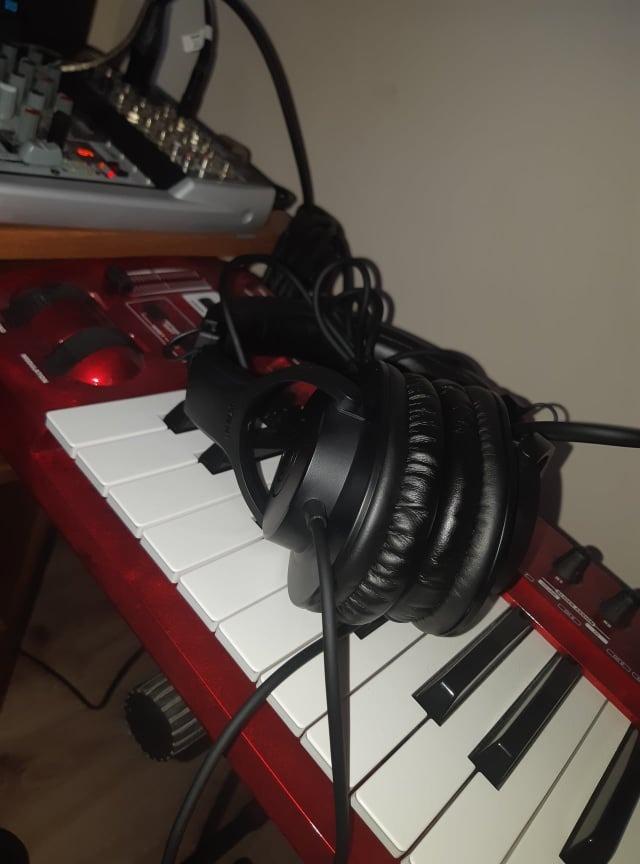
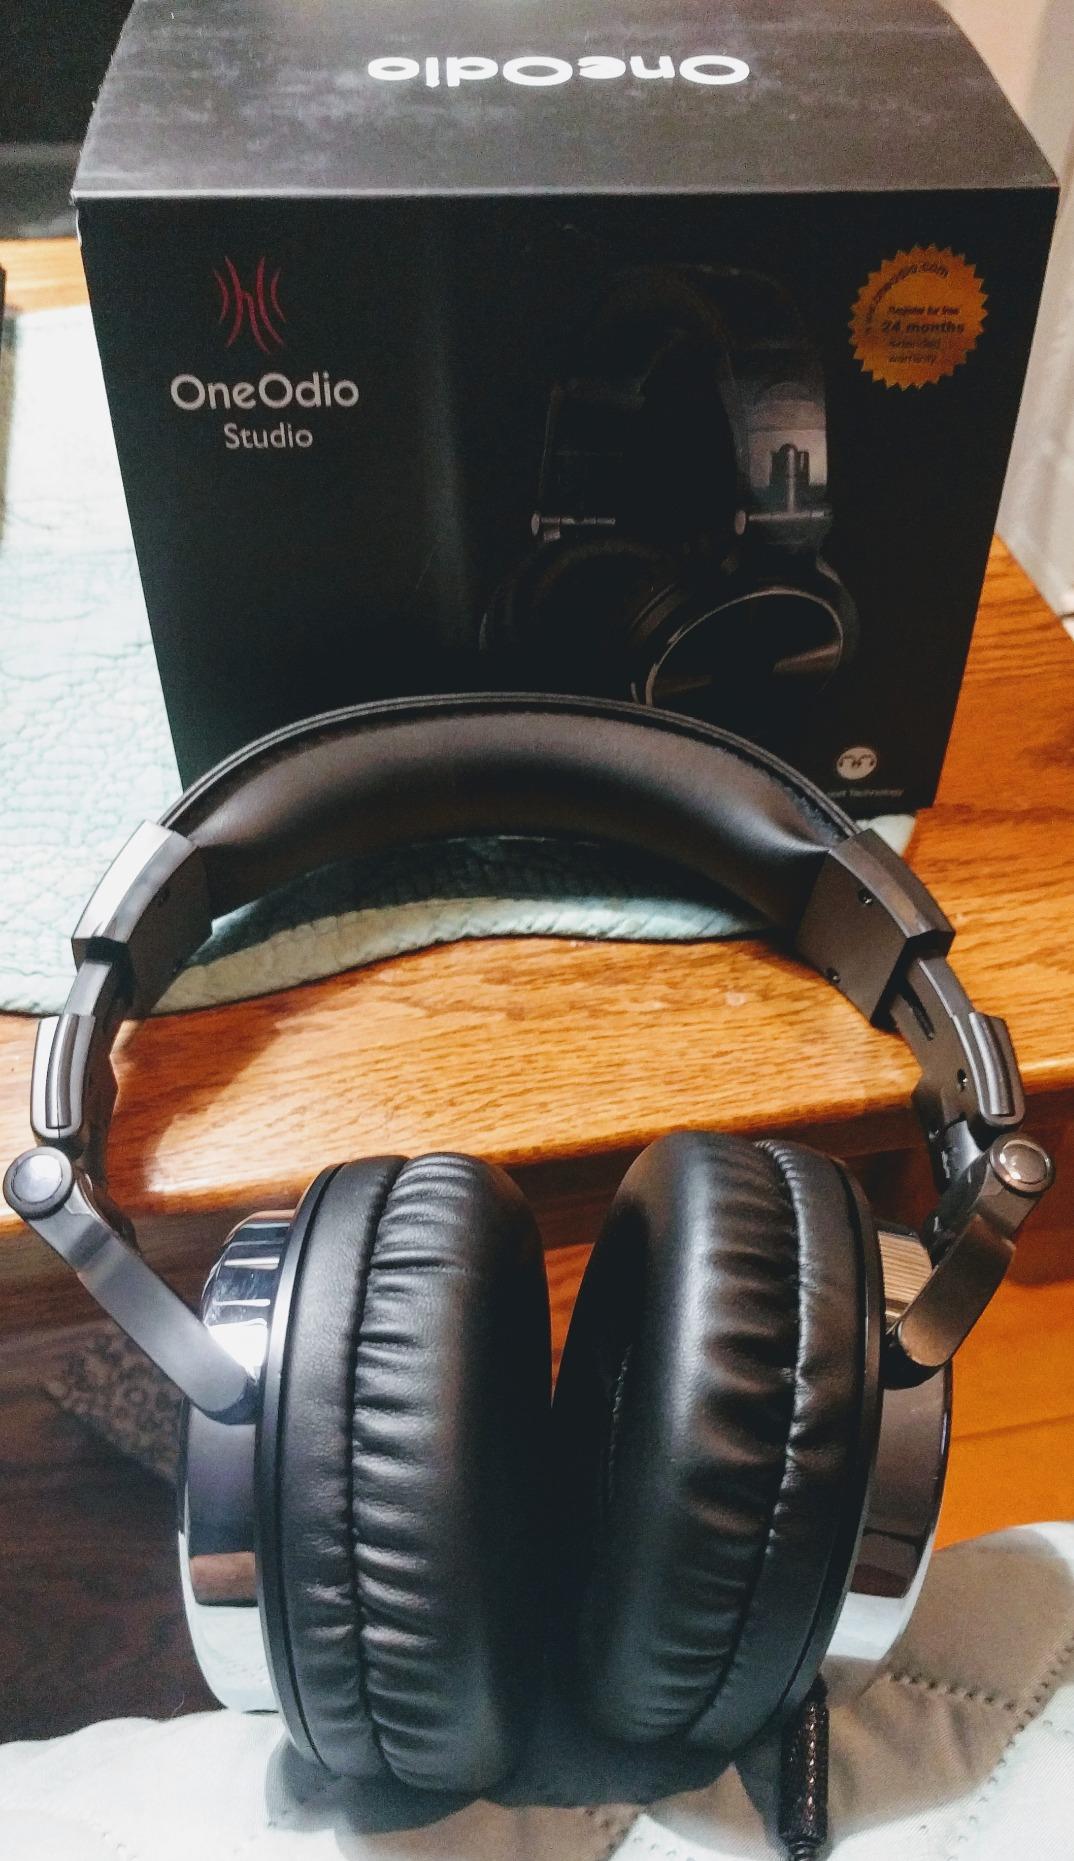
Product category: headphones
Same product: no